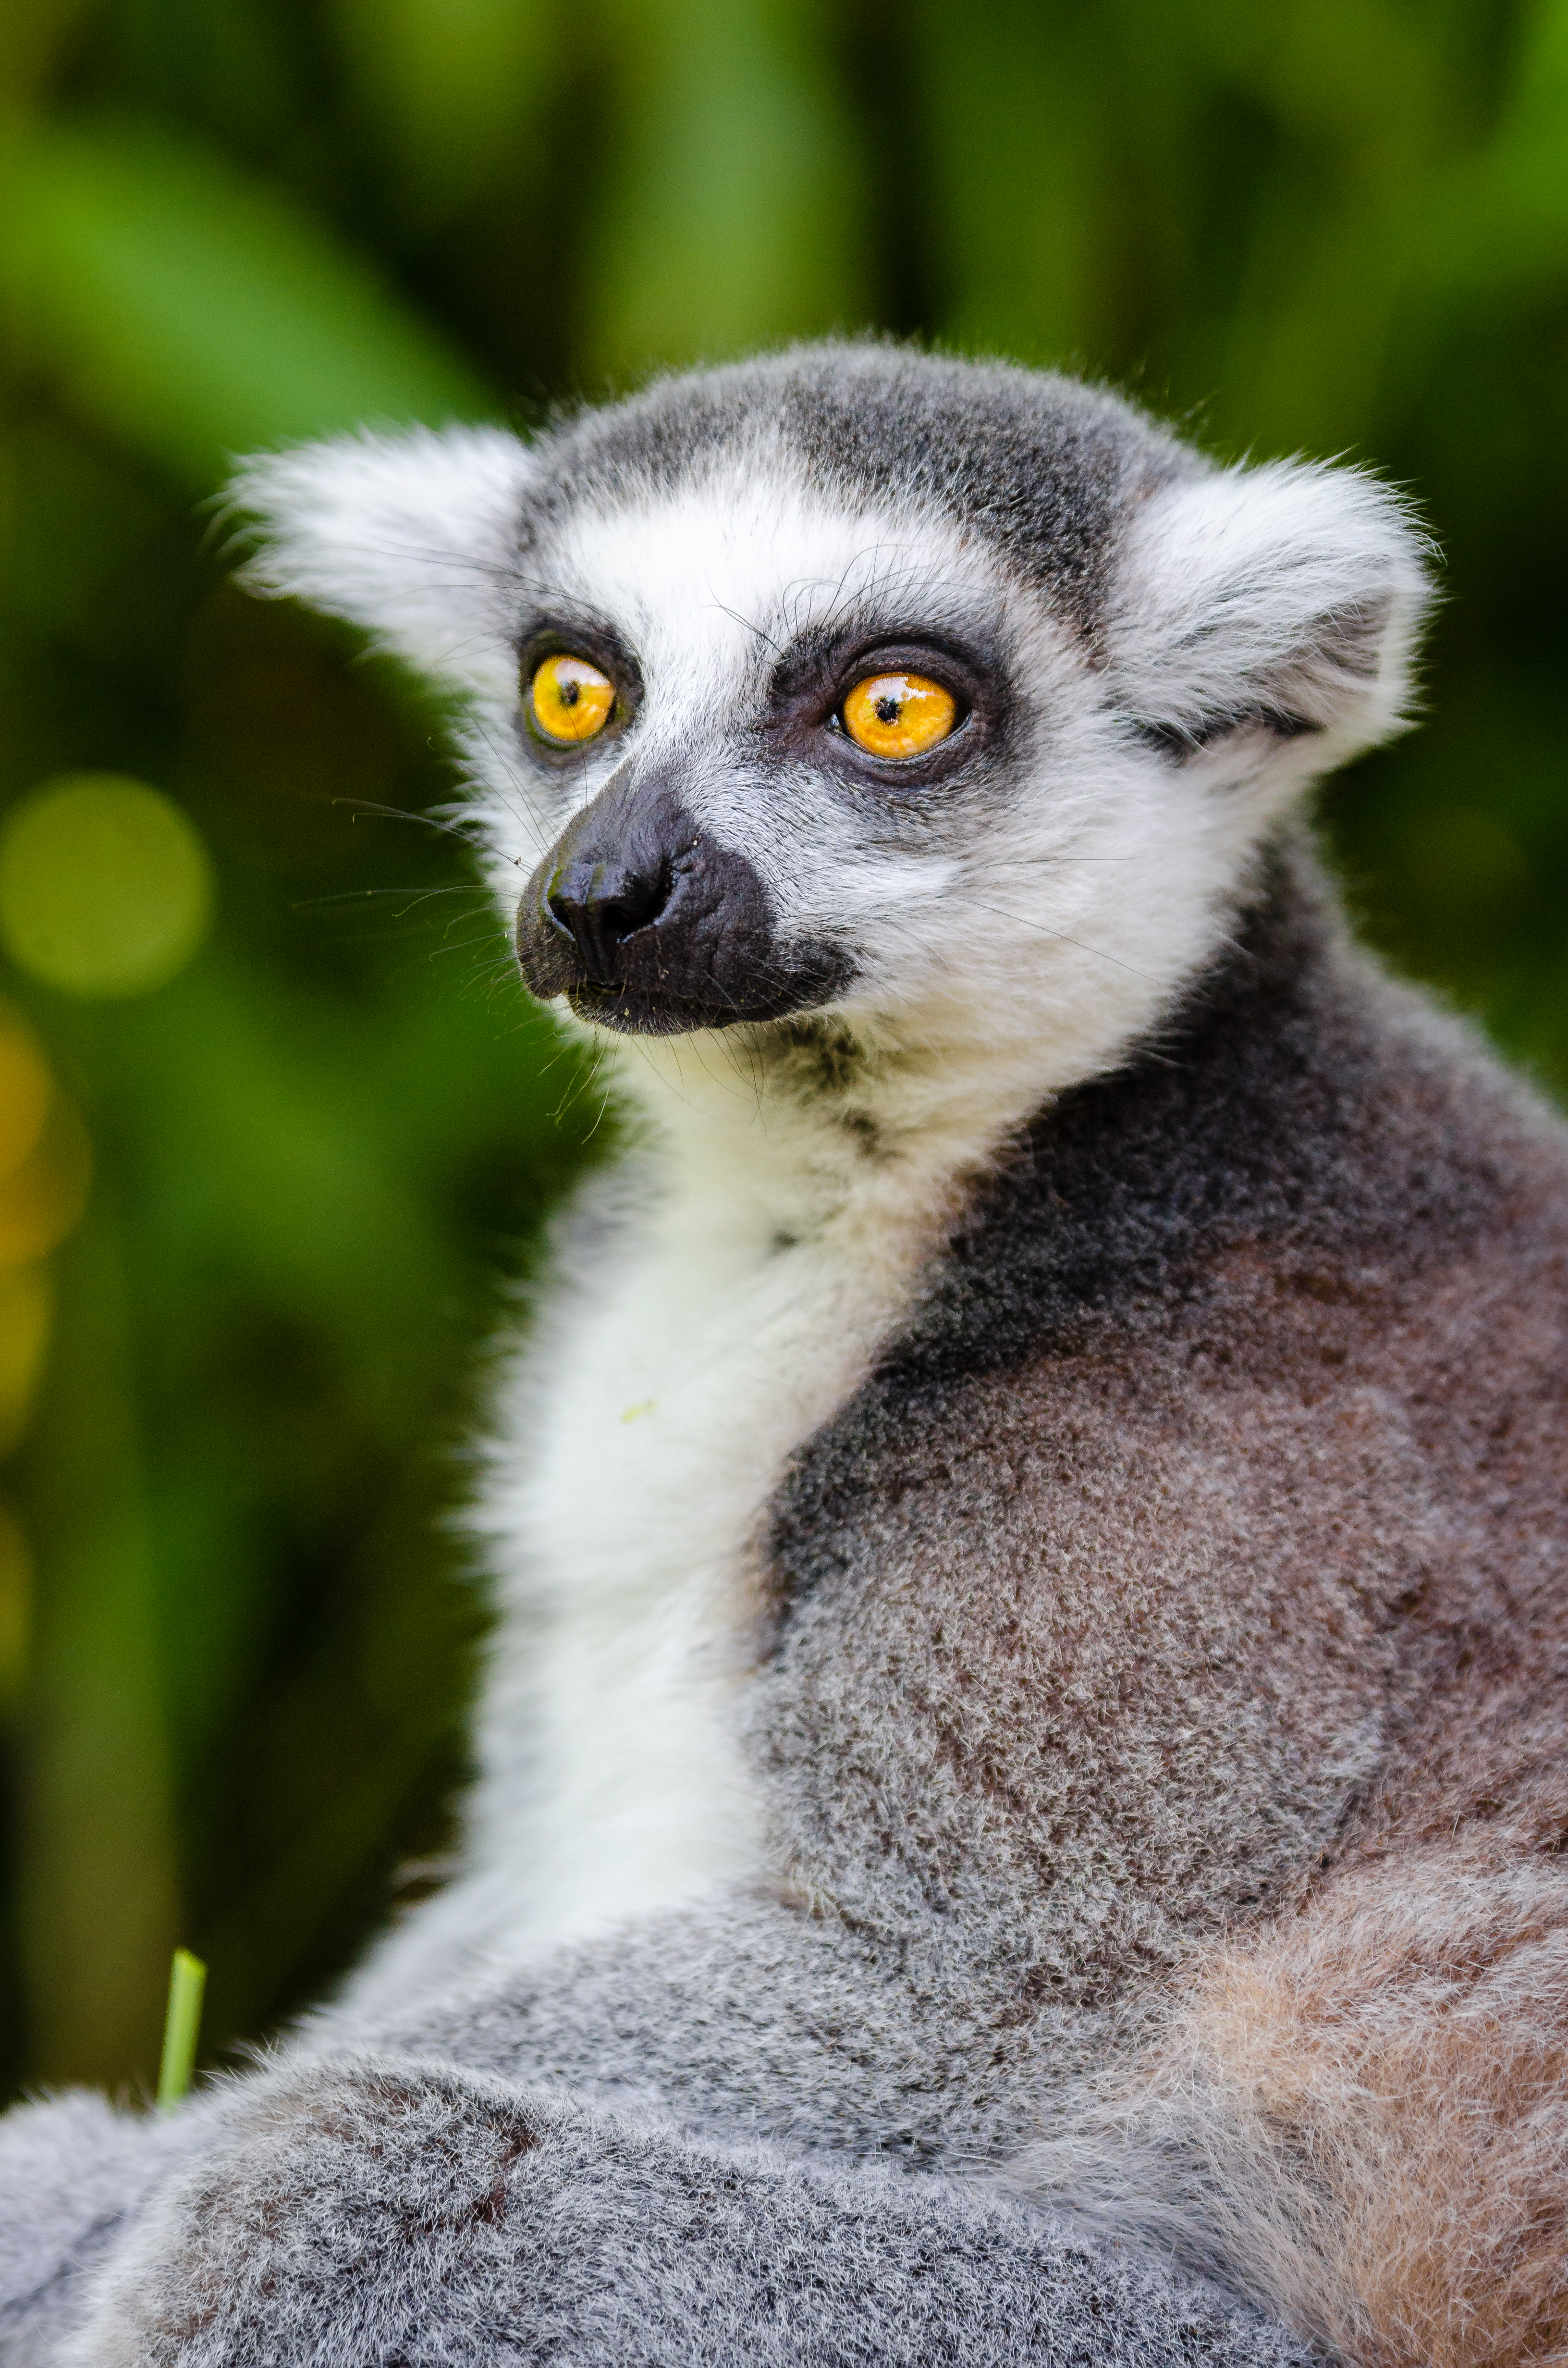
nature, animal, wildlife, zoo, mammal, fauna, primate, close up, madagascar, vertebrate, lemur